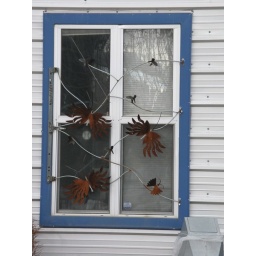
in window of 211 S Paterson St office building that has big Dr Evermore's birds in front